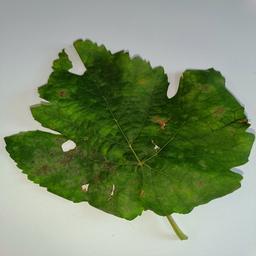
Label: Powdery Mildew